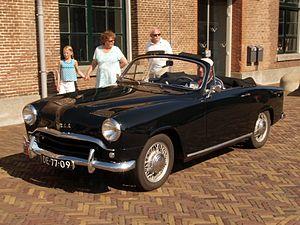
La Simca 9 Aronde a été construite de 1951 à 1955. La première série a été produite pour les modèles 1951 à 1953 et la seconde pour les modèles de 1954 à 1955. Le mot « Aronde » signifie en ancien français « hirondelle », qui était le symbole de la marque Simca.
Les Établissements Robergel ont été créés pour réaliser des travaux de fonderies et des roues à rayons pour les cycles et les voitures de sport et de luxe.
La dénomination Simca Sport s'applique à une lignée de coupés et cabriolets Simca mais réalisés chez l'industriel Facel Métallon sur une base Simca 8 puis Aronde.